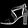
Label: Sandal